Frei Municipality

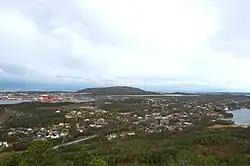
View of Rensvik, the largest urban area in Frei

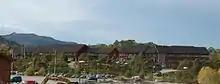
View of the old municipal offices for Frei Municipality

The administrative centre of the municipality was the village of Rensvik, the largest village on the island, located on the northern end of the island. Other main villages that were in Frei Municipality included the villages of Nedre Frei and Storbakken, both located on the southern end of the island and the village of Kvalvåg, located on the eastern side of the island. The main church for the municipality was Frei Church, located in the village of Nedre Frei.